Kazuma Watanabe (motorcyclist)

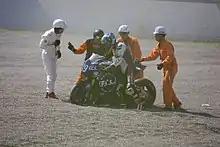
Watanabe in 2016

is a Japanese motorcycle racer, competing in the All Japan Road Race JSB1000 Championship aboard a Kawasaki ZX-10R. He has competed in the GP125 and J-GP2 classes of the All Japan Road Race Championship, as well as in the ST600 class, where he was champion in 2013.